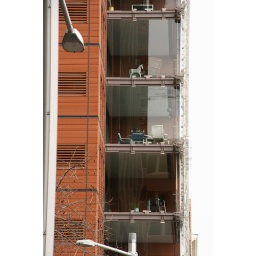
rocking horse in glass